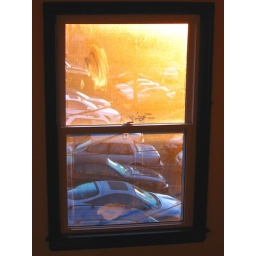
I love the play of orange and blue in this picture